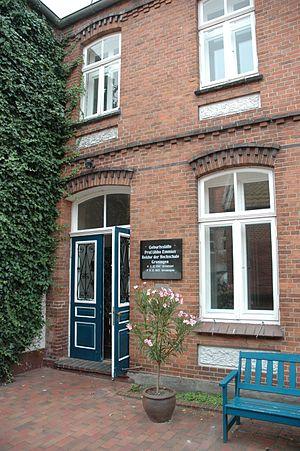
Ubbon Emmius est un pédagogue historien et théologien réformé néerlandais, fondateur de l’Université de Groningue.